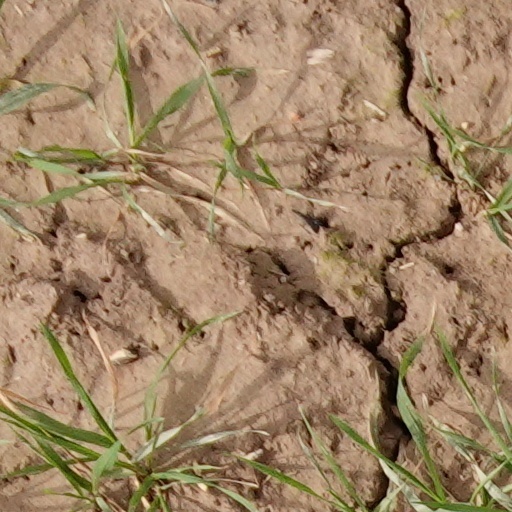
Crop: wheat